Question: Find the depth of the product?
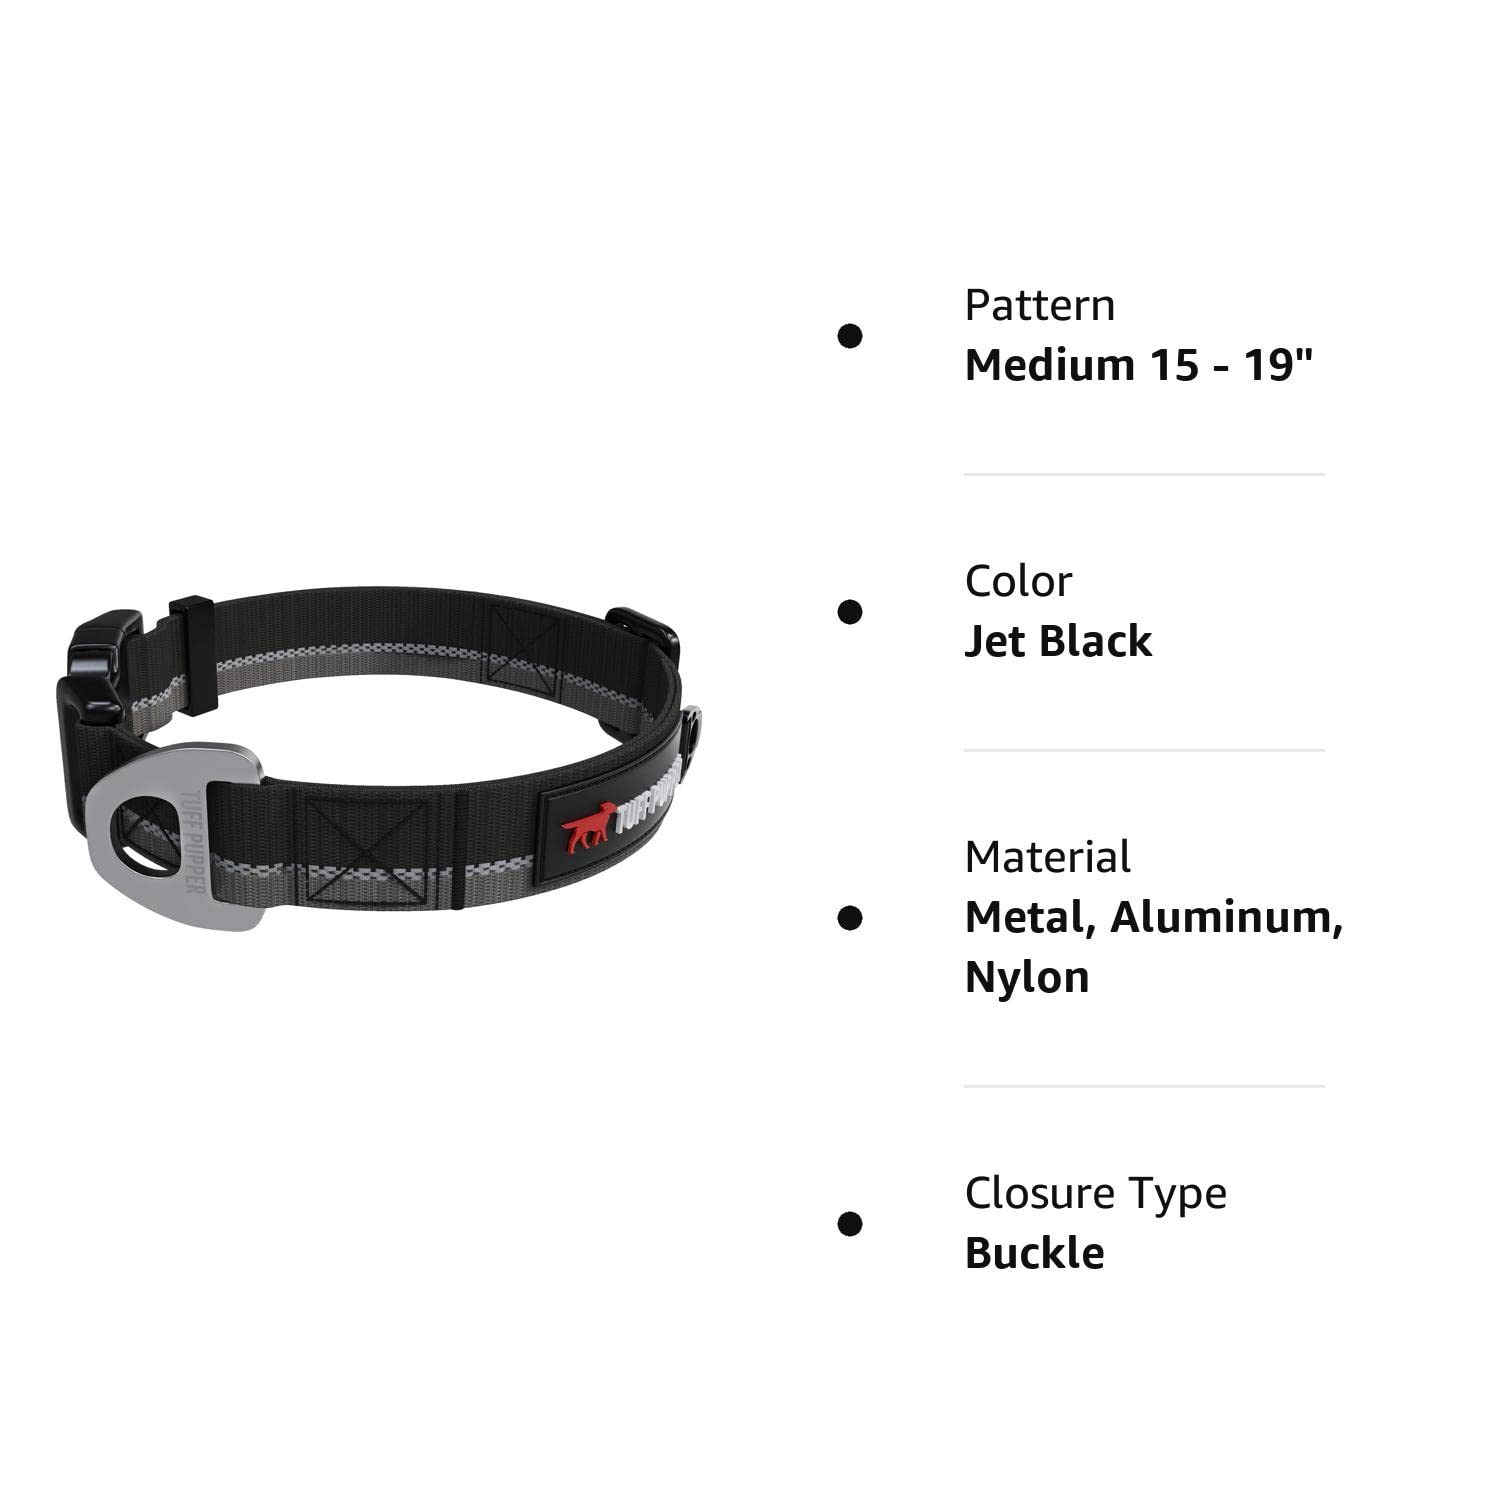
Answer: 15.0 inch